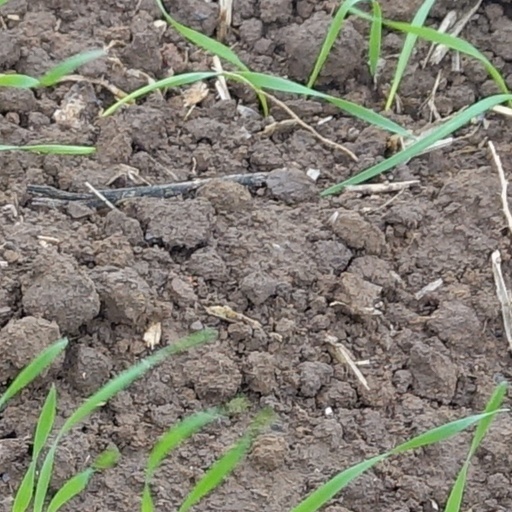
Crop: wheat